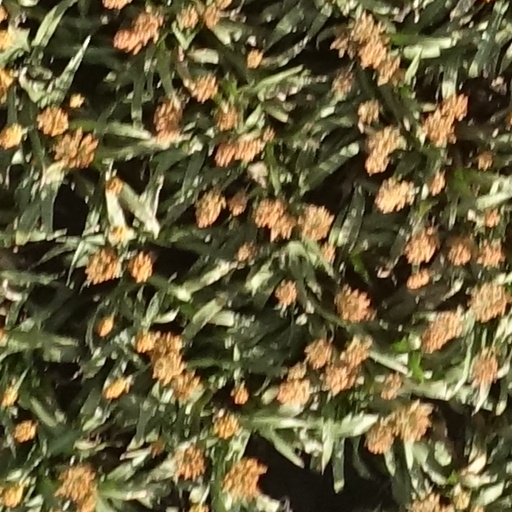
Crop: sorghum